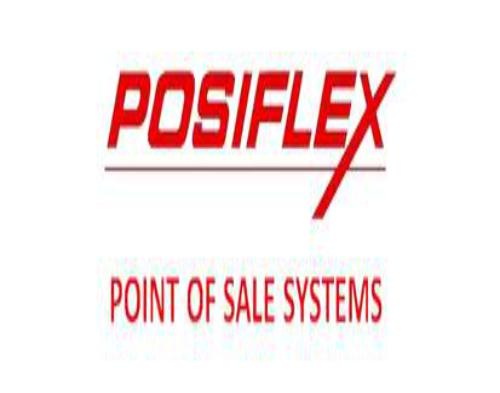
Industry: Others